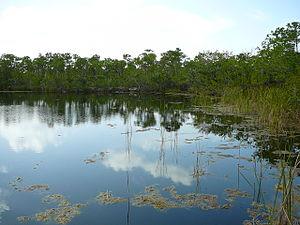
Le Blue Hole, littéralement « Trou Bleu » en anglais, est un petit plan d'eau artificiel au centre de Big Pine Key, une île des États-Unis d'Amérique située dans l'océan Atlantique au sein des Lower Keys, dans l'archipel des Keys, et qui relève, d'un point de vue administratif, du comté de Monroe, dans le sud de la Floride. Il s'agit d'une carrière d'oolithe abandonnée qui servit peut-être à la construction d'un chemin de fer au début du XXᵉ siècle, l'Overseas Railroad, ou plus sûrement durant les travaux routiers conduits à proximité quelques décennies plus tard.